Yann Weymouth

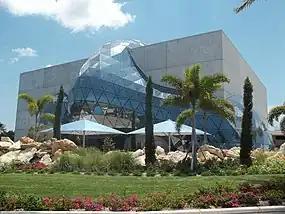
The Salvador Dalí Museum, St. Petersburg, Florida, designed by Weymouth

Yann Weymouth is a St. Petersburg, Florida-based architect and the designer of the Salvador Dalí Museum. Early in his career, he served as chief of design for I. M. Pei on the Grand Louvre Project in Paris.